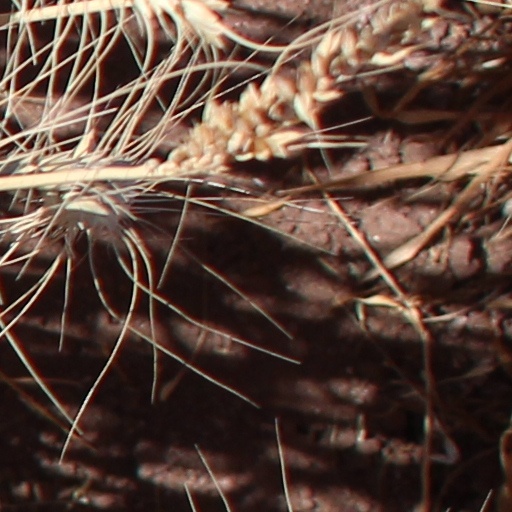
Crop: wheat